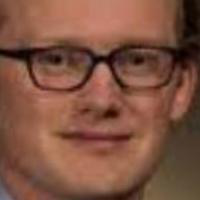
Age group: age 21-30